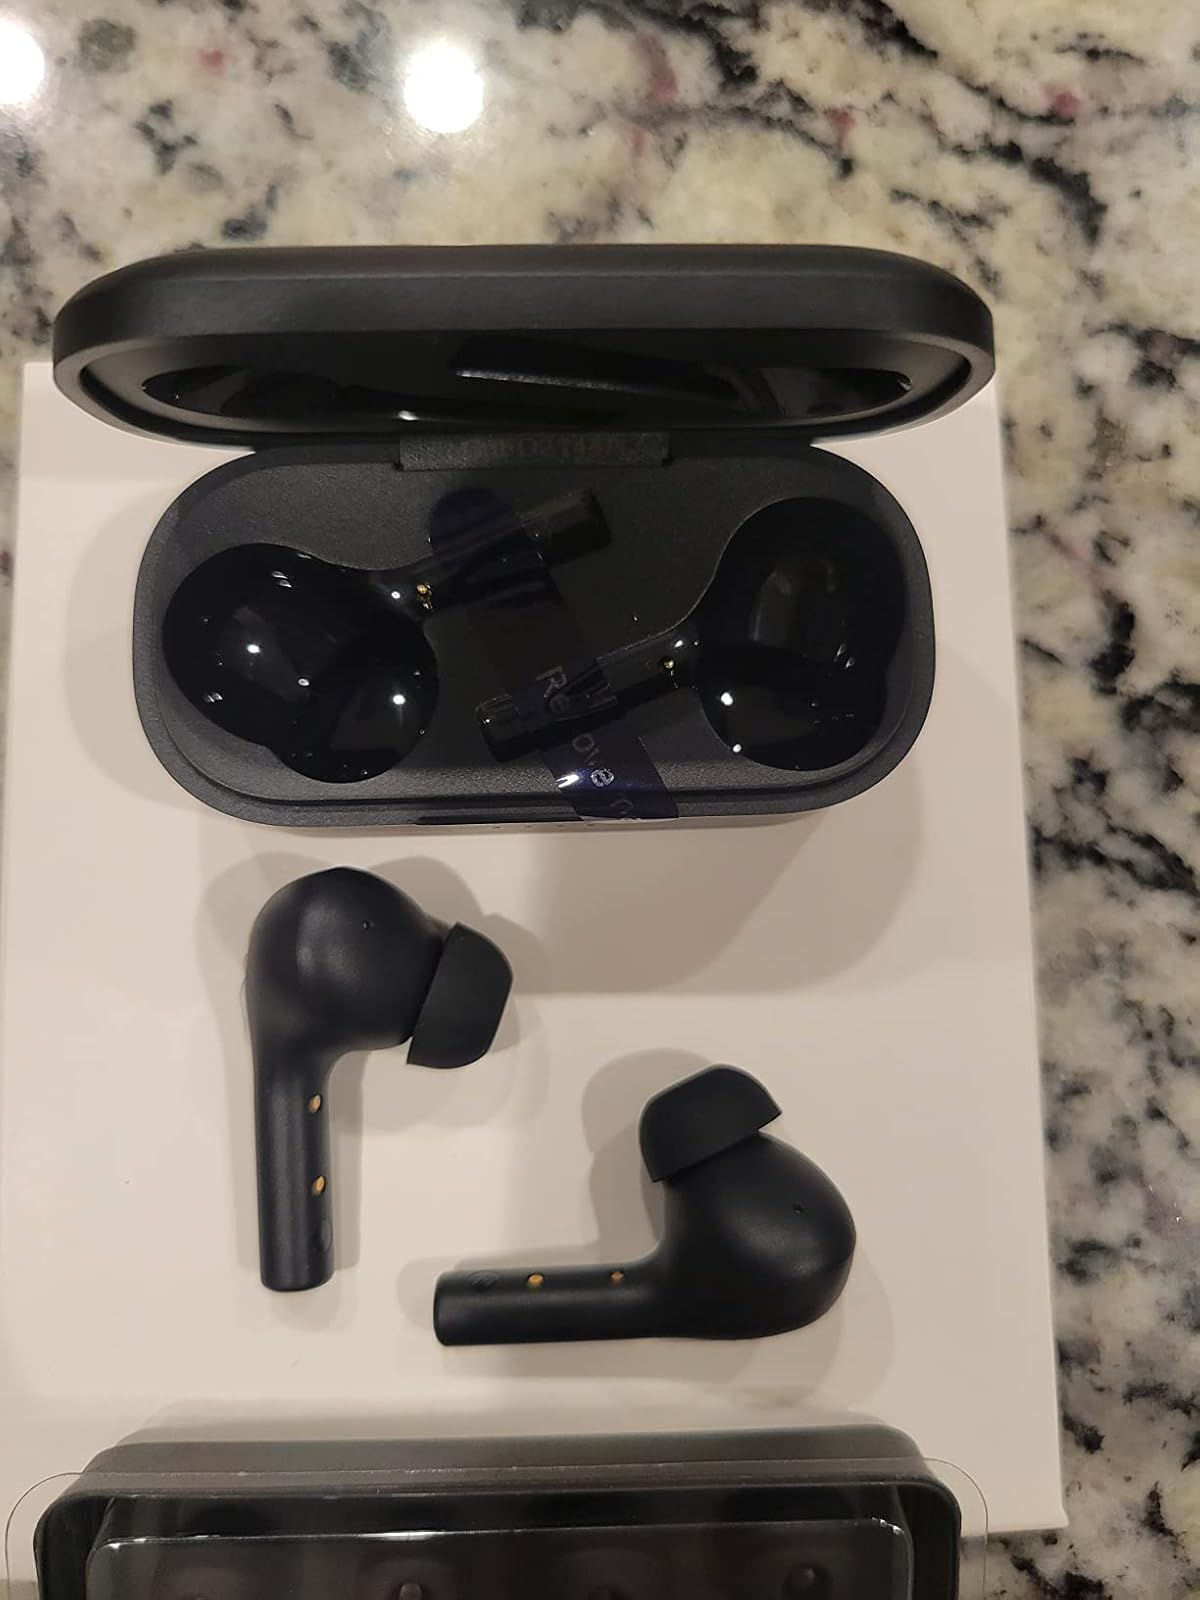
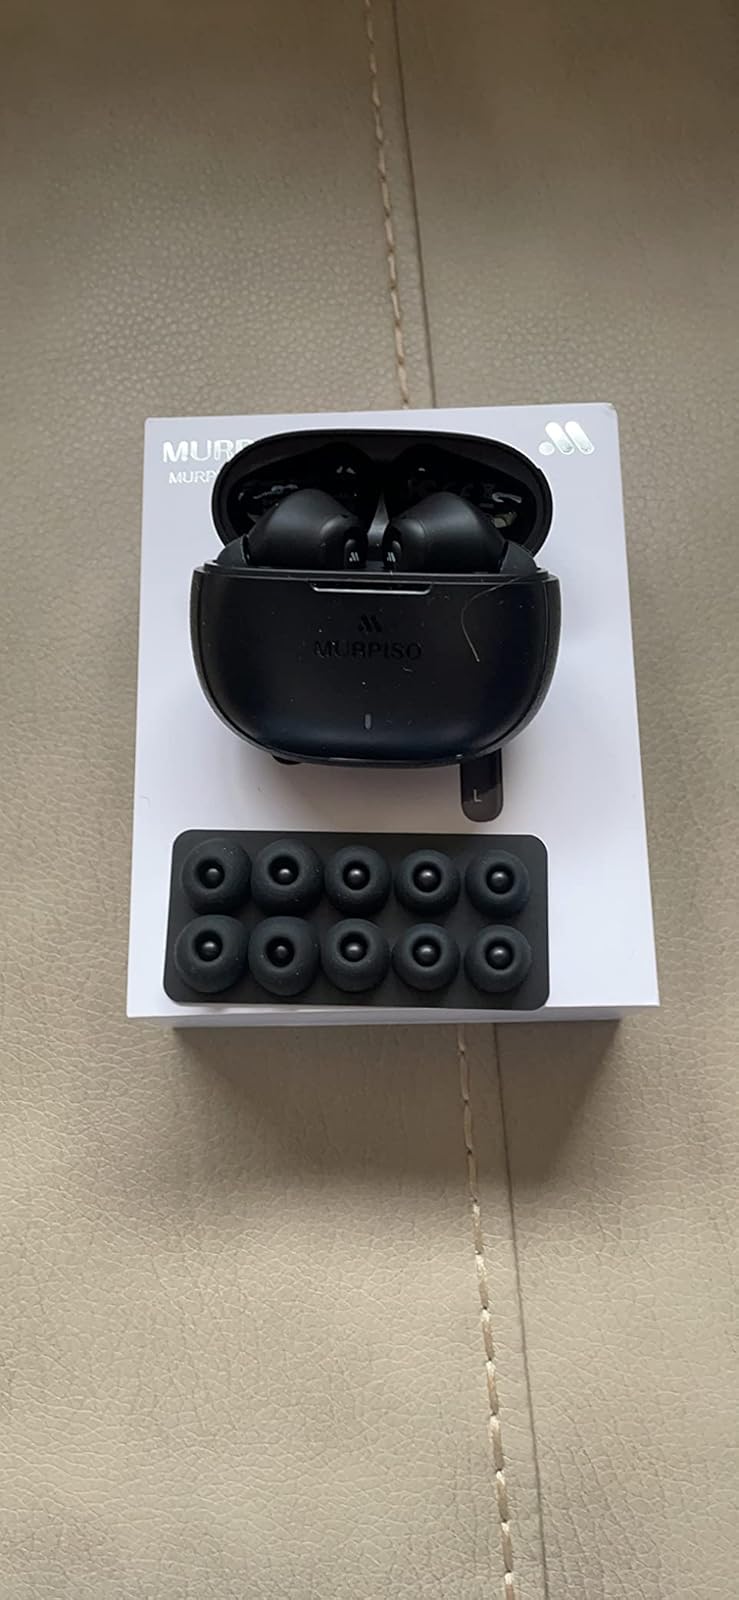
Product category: earbuds
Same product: no